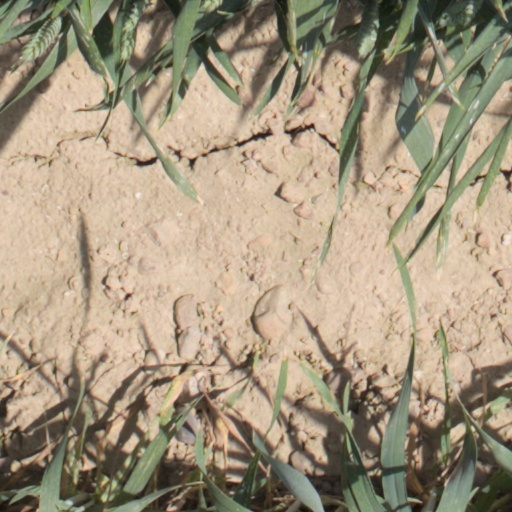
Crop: wheat